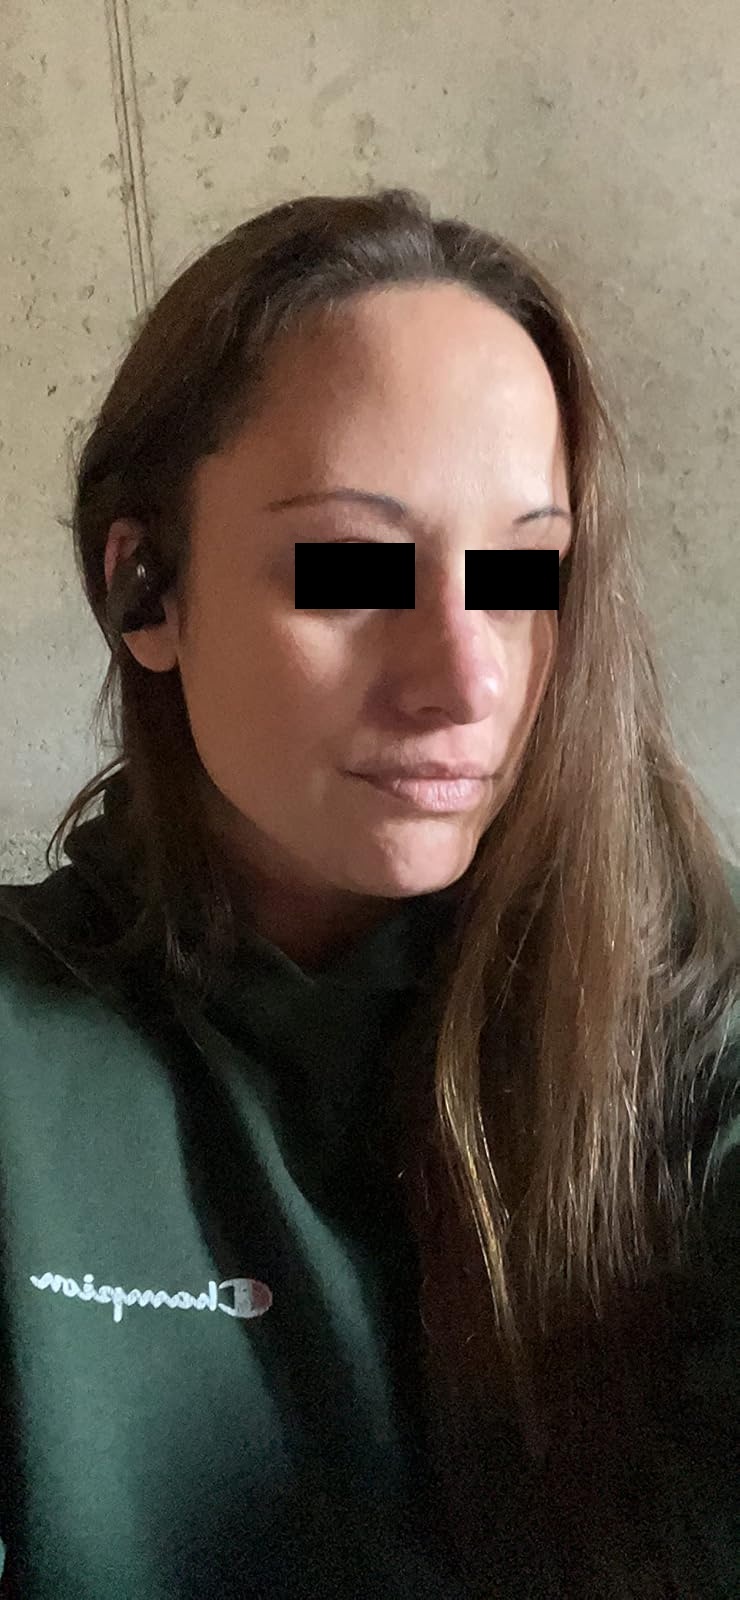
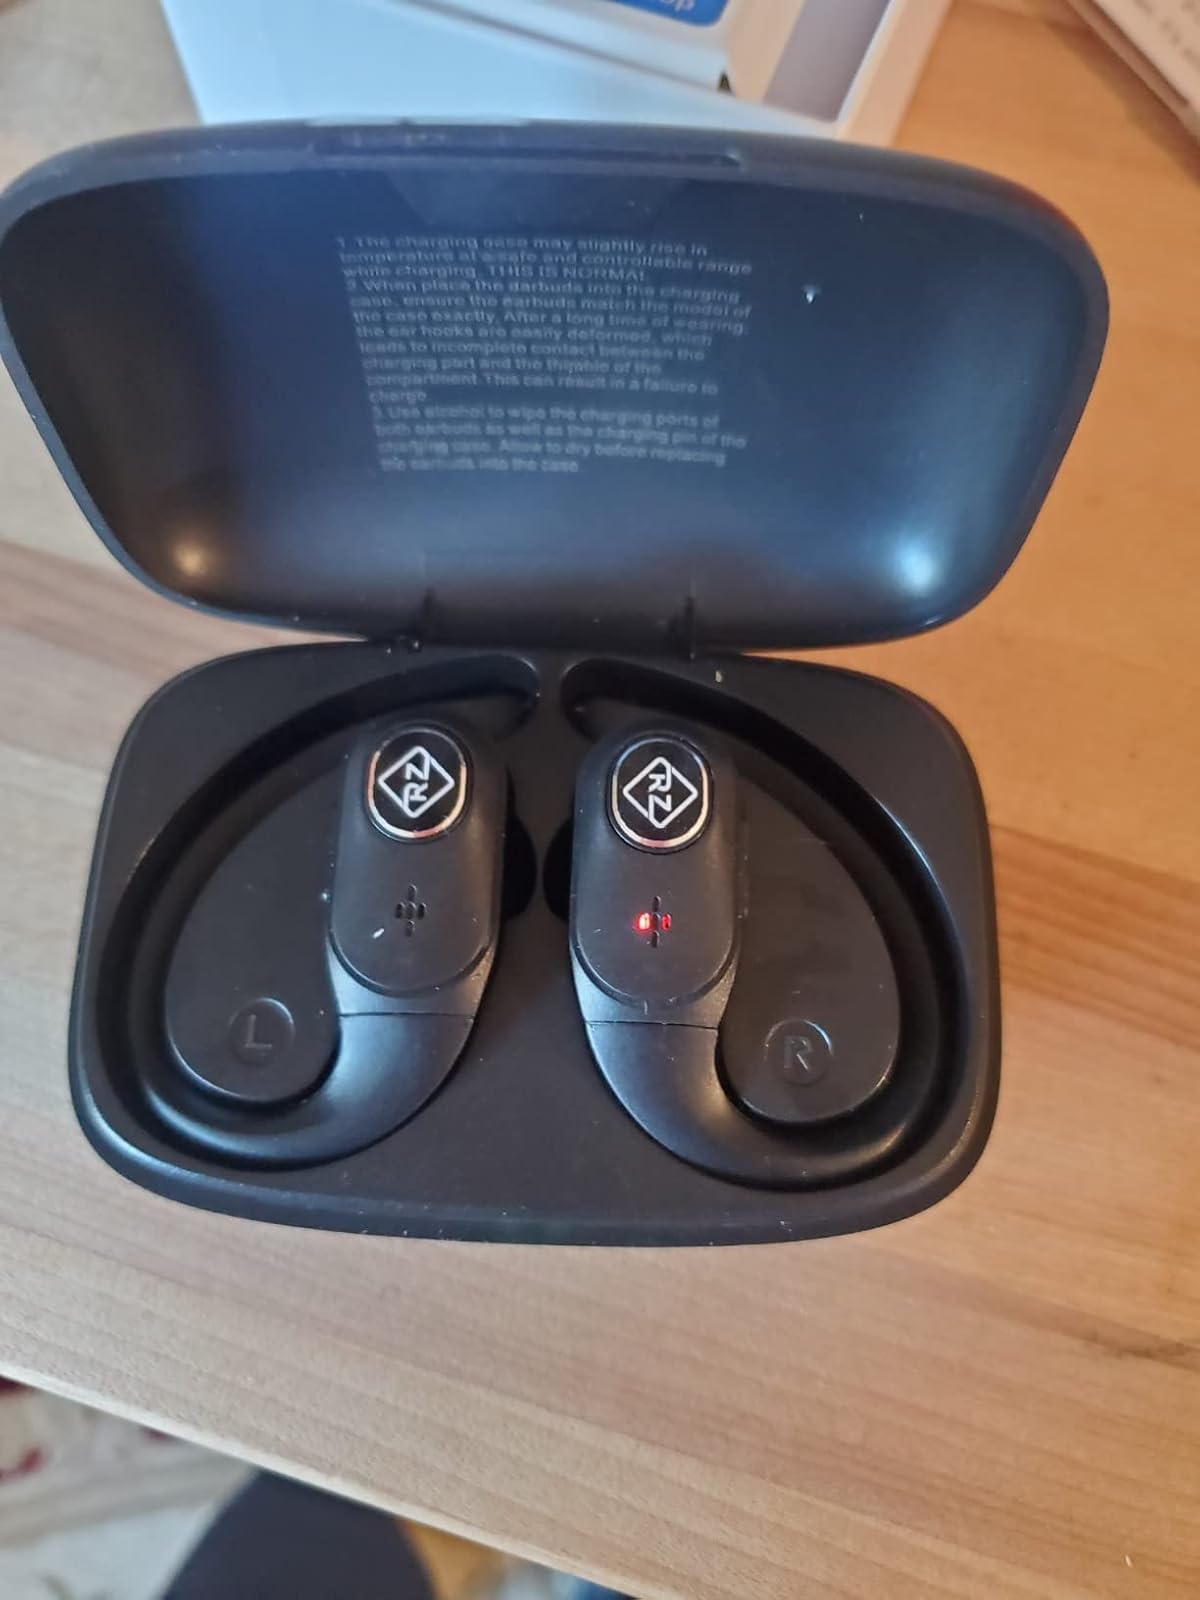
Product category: earbuds
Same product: no